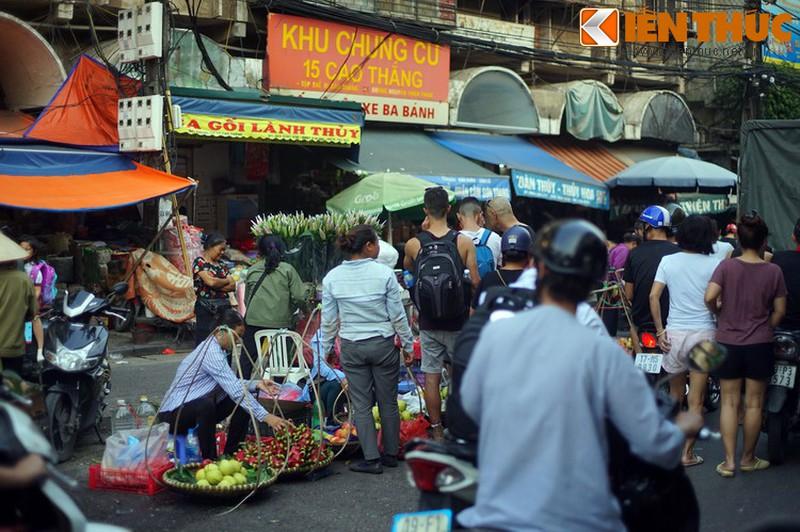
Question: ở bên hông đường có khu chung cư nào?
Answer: khu chung cư 15 cao thắng